Amsterdam-Noord

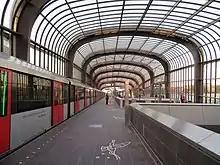
Noord metro station

There are several bus connections with the centre and other parts of Amsterdam and with Purmerend, Volendam and Zaandam.